Titan Sports (newspaper)

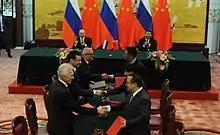
"Titan Sports" and Sovetsky Sport signed a memorandum of understanding in the Great Hall of the People in Beijing on 25 June 2016.

The 2002 World Cup qualifying rounds became the major focus of "Titan Sports" after the 2000 Summer Olympics, in 2001. China was attempting to qualify; that year average per issue circulation of "Titan Sports" was 1.6 million. On 7 October 2001, China defeated Oman 1:0 in Shenyang to qualify for the 2002 World Cup, its first time qualifying for the World Cup. The issue of "Titan Sports" on 8 October 2001 had a record-breaking circulation of 2.6 million. It is still a record in the history of newspaper publication in China.